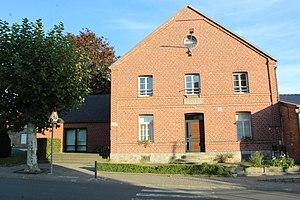
La mairie
Vertain est une commune française située dans le département du Nord, en région Hauts-de-France.